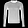
Label: Pullover